Hugo Brandt Corstius

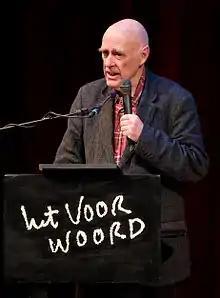
Hugo Brandt Corstius in 2010

Hugo Brandt Corstius (29 August 1935 – 28 February 2014) was a Dutch author, known for his achievements in both literature and science.